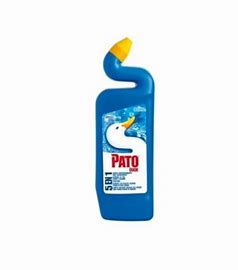
Waste category: plastic